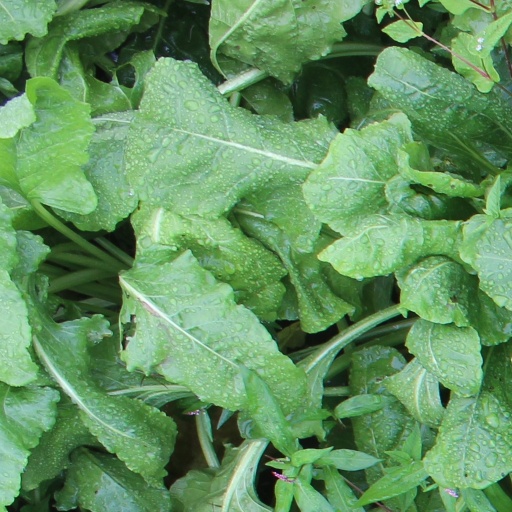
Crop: sugar beet